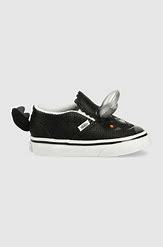
Brand: Vans
Model: 100